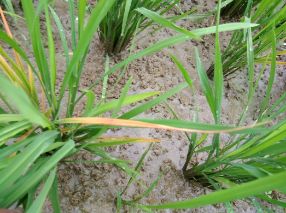
Disease: Tungro